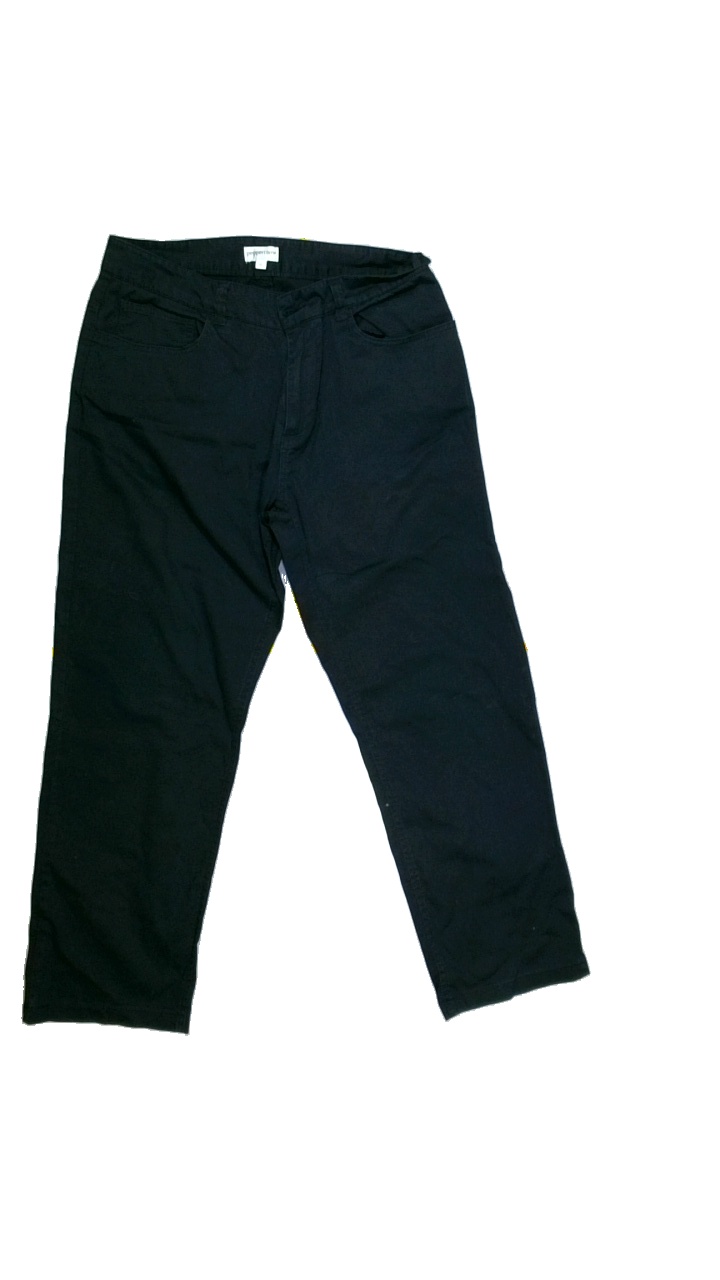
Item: Jeans (Ladies)
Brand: Peppercorn
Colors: Black
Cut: Regular
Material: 98% cotton, 2% elastane
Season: All
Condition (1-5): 2
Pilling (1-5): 5
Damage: Pulled threads
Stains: Minor
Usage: Export
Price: <50